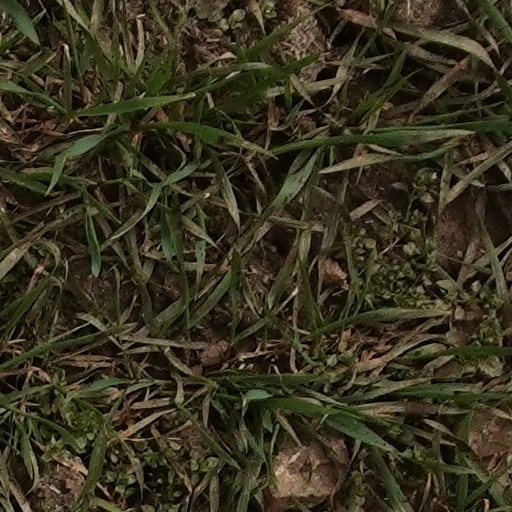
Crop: wheat